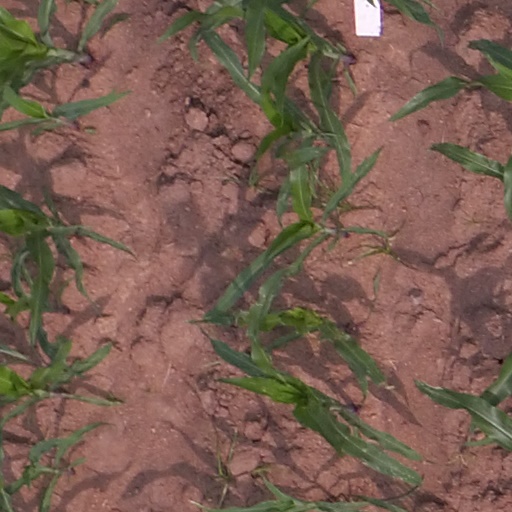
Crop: maize; corn